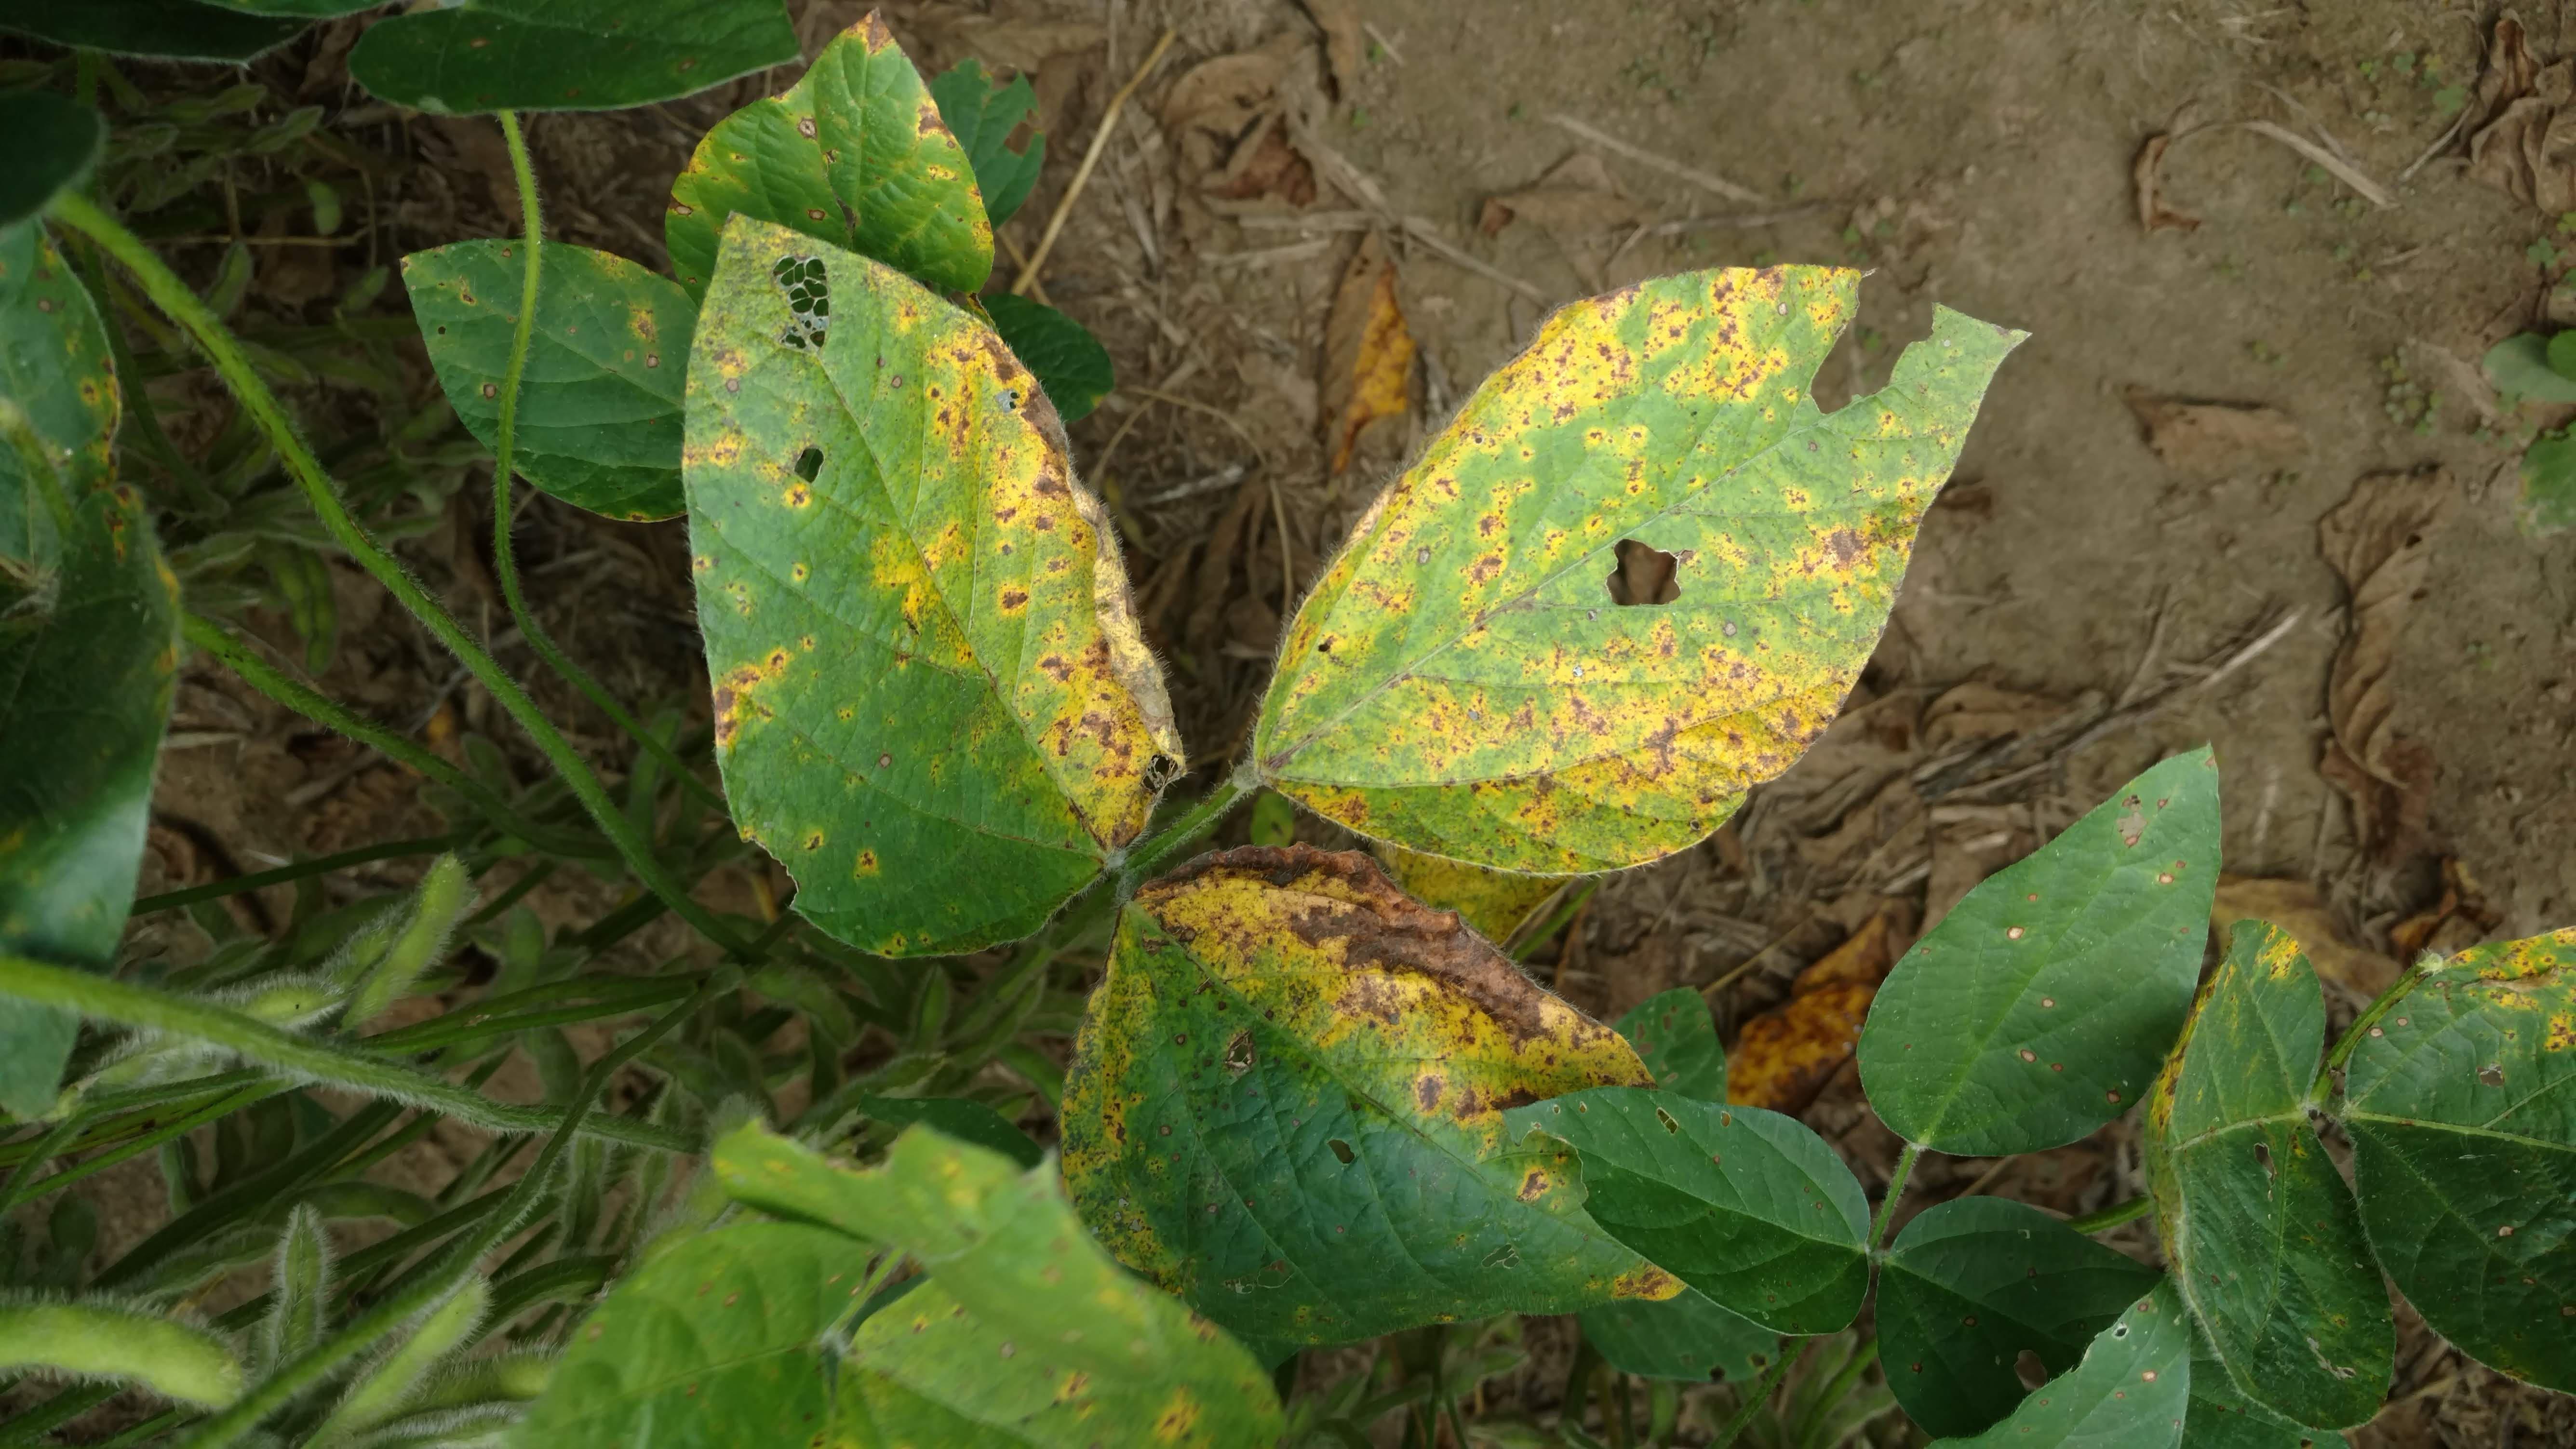
Plant: Soybean
Disease: soybean brown spot